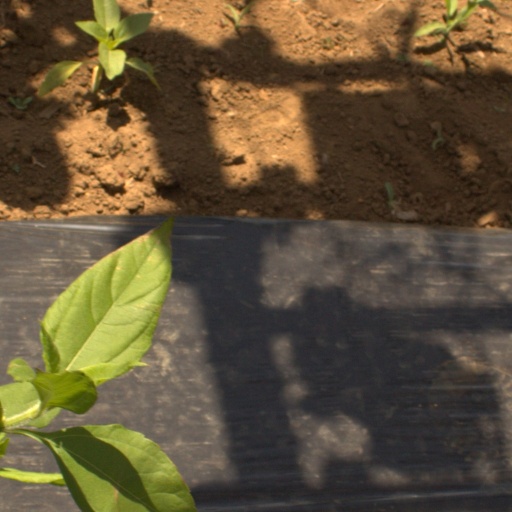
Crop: Jerusalem artichoke